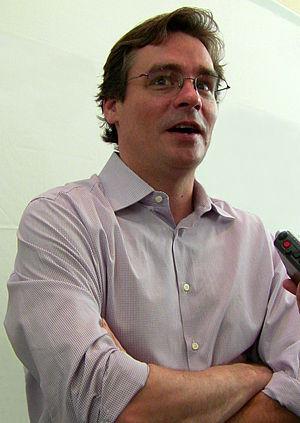
Dʳ House est une série télévisée américaine en 177 épisodes de 42 minutes et répartis sur huit saisons, créée par David Shore et diffusée du 16 novembre 2004 au 21 mai 2012 sur le réseau Fox et en simultané au Canada sur le réseau Global.